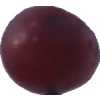
Label: pink_grape